Jinyun Road station

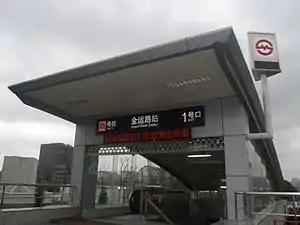
Station entrance

Jinyun Road is the current western terminus station on Line 13 of the Shanghai Metro. It is located in Jiading District, Shanghai.